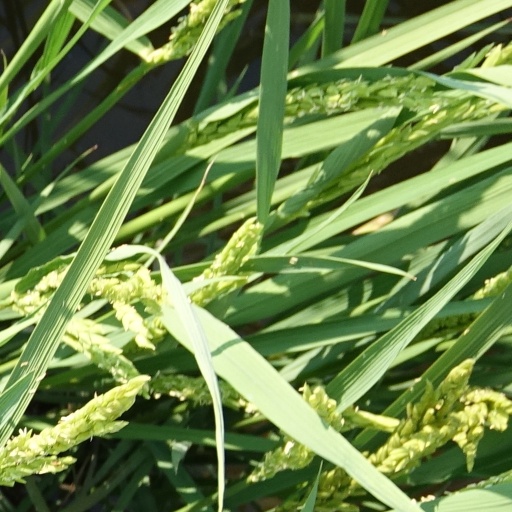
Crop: rice